Karl May

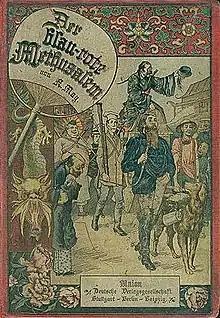
Cover of "Der blaurote Methusalem" by Oskar Herrfurth

Thirty-three volumes of "Carl May's Gesammelte Reiseromane", ("Karl May's Gesammelte Reiseerzählungen") were published from 1892 to 1910 by Friedrich Ernst Fehsenfeld. Most had been previously published in "Deutscher Hausschatz", but some were new. The best known titles are the "Orient Cycle" (volumes 1–6) and the "Winnetou-Trilogy" (volumes 7–9). Beyond these shorter cycles, the works are troubled by chronological inconsistencies arising when original articles were revised for book editions.